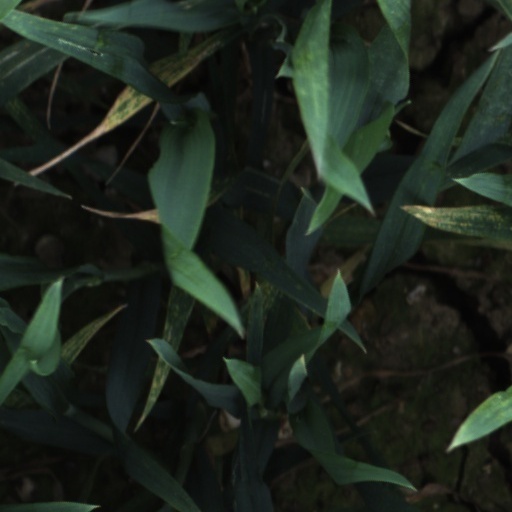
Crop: wheat